Spier's School

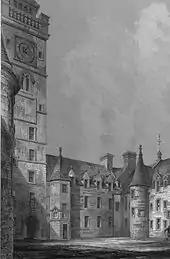
A view of Glasgow's old university buildings after which Spier's was modelled

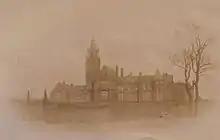
Spier's School in 1891

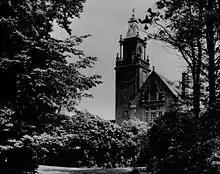
Spier's School in the 1950s

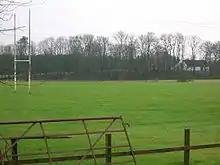
The Marshlands playing fields with Craig House in the background

The Barrmill Road entrance is stylistically of 17th century style, comparable to those at Moray House of 1628 in the Canongate, Edinburgh. The entrance is a C Listed structure, as are the boundary walls and the two other gates. The total length of the boundary walls is 937 metres.